Sky position (RA, Dec in degrees): 242.818, 7.262
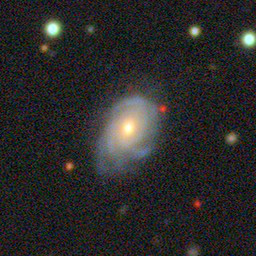
Galaxy morphology: Unbarred Tight Spiral Galaxies